Munro of Kiltearn

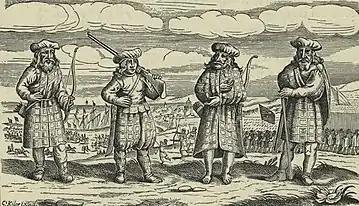
17th century print assumed to show men of "Mac-Keys" (Mackay's) regiment during the Thirty Years' War in Germany

William Munro, 4th of Kiltearn married Margaret, daughter of Hector Munro, 2nd of Culcraggie and had the following children: